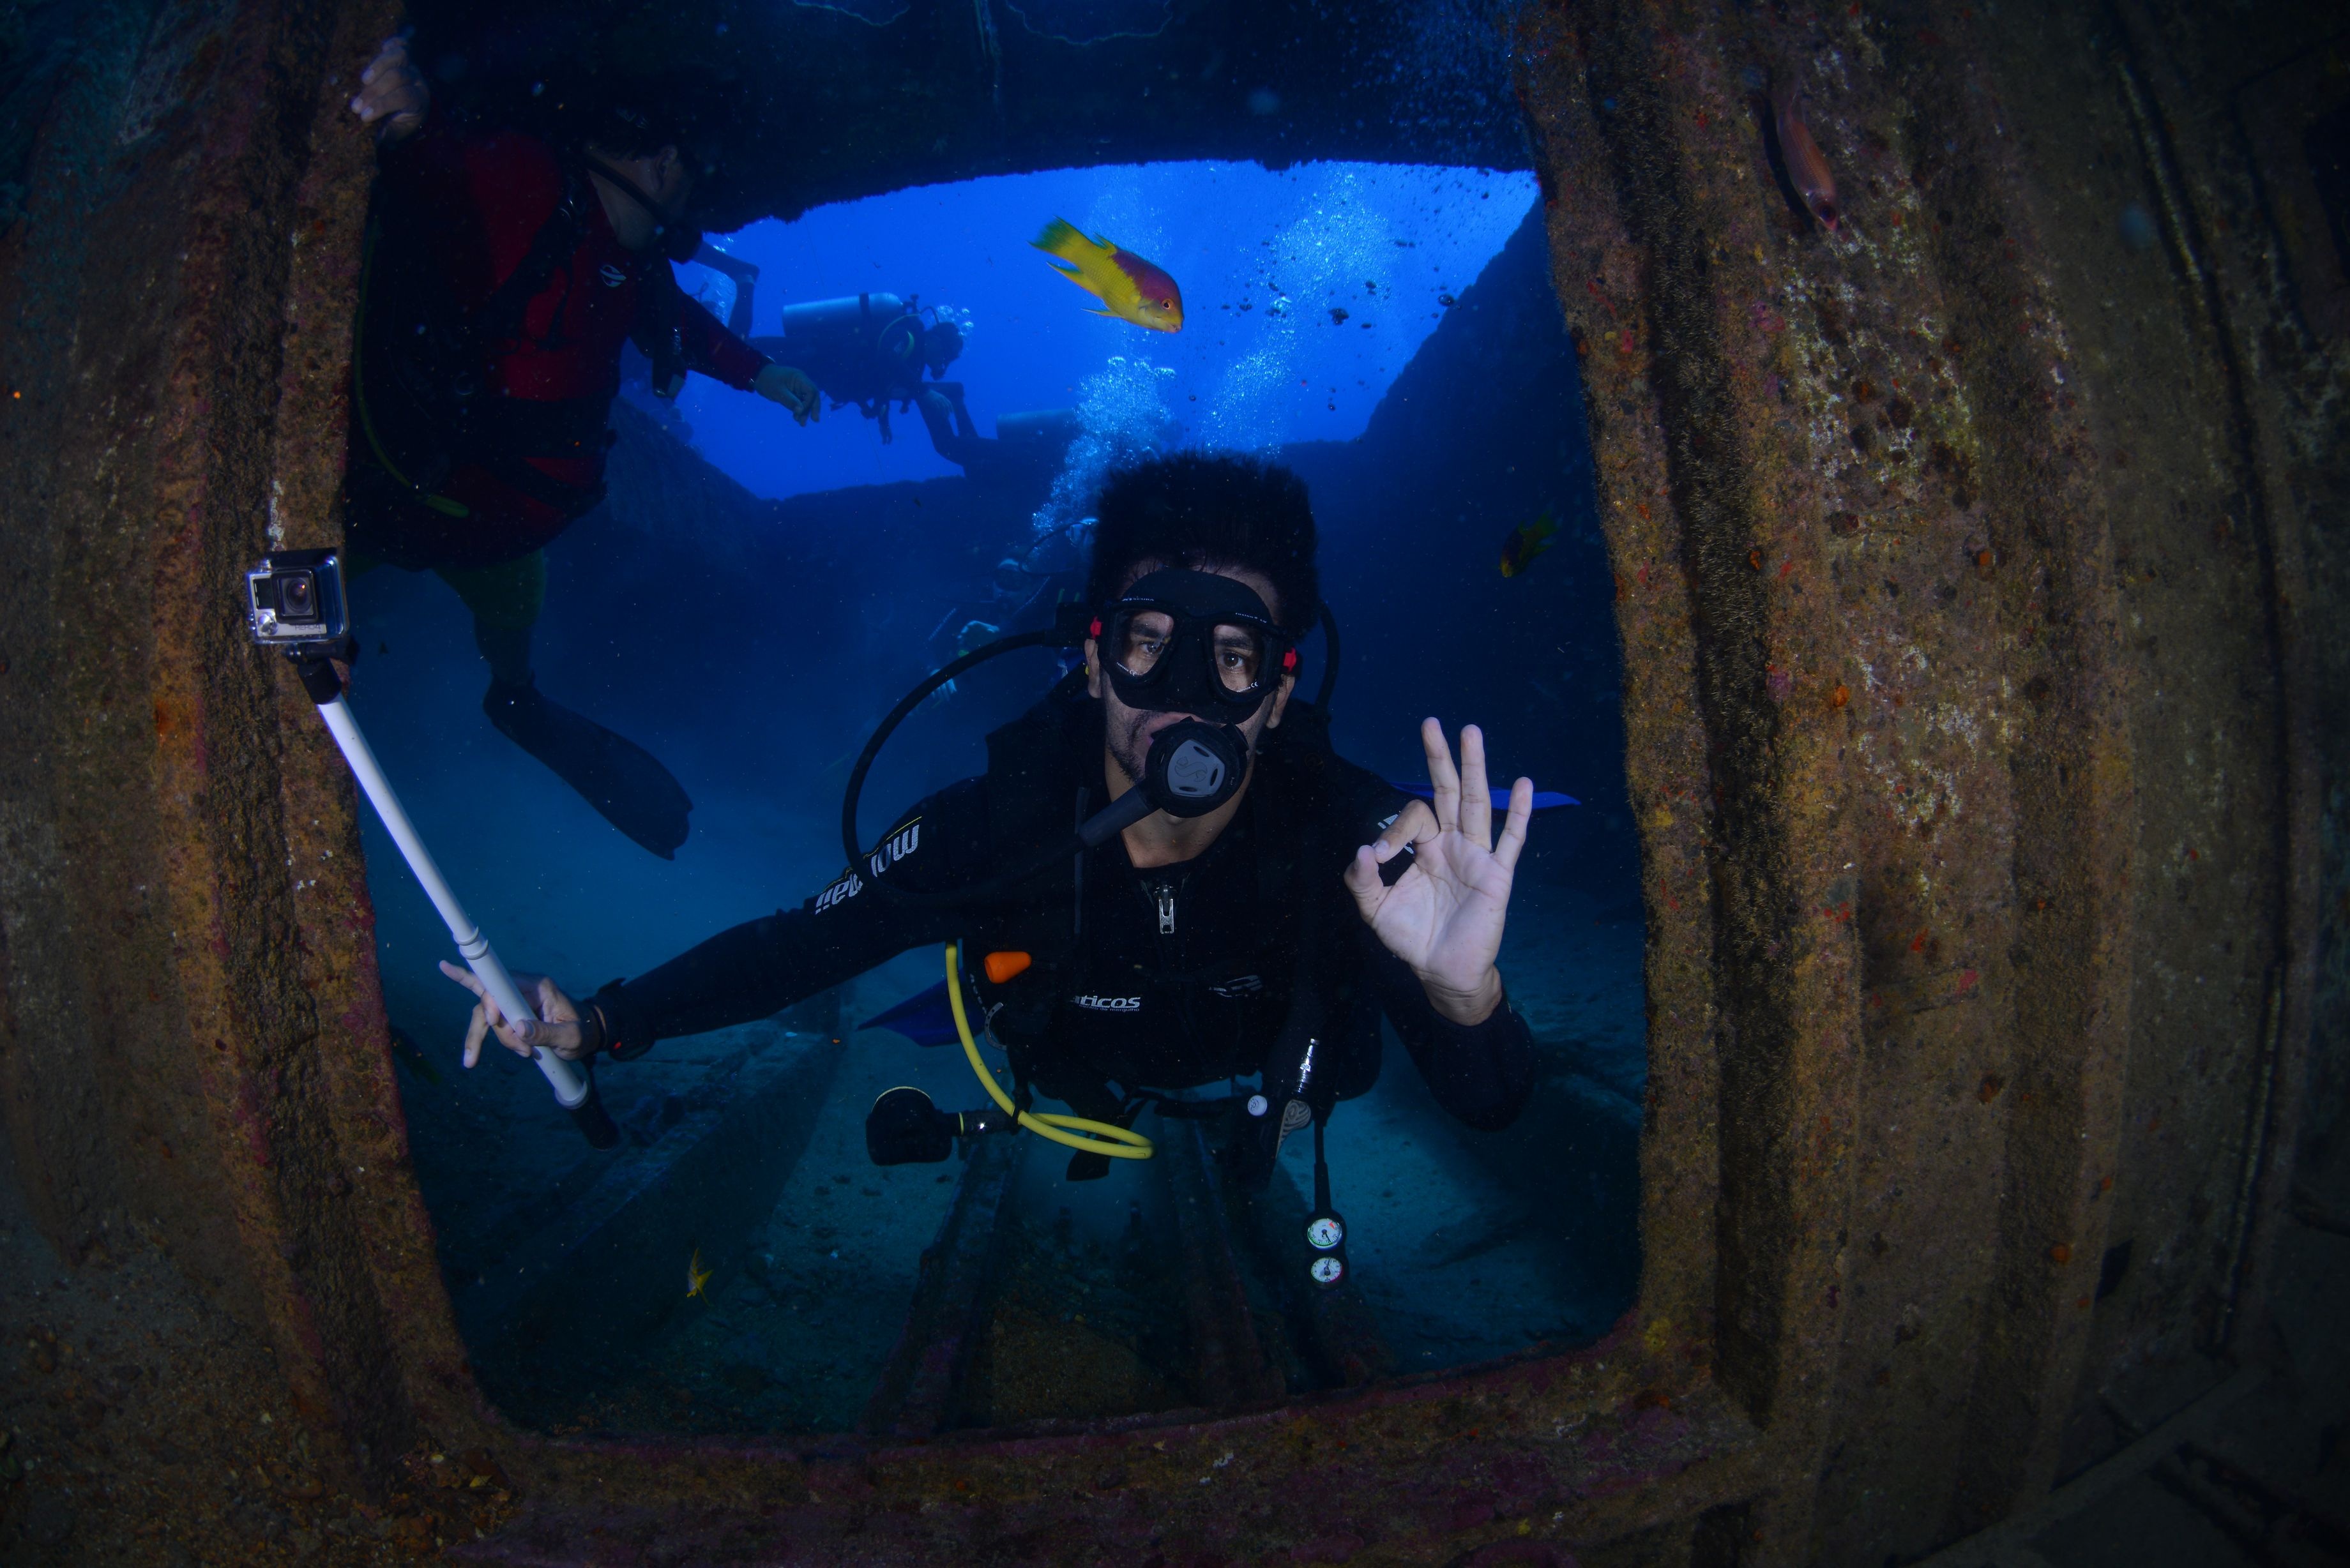
water, ocean, person, diving, underwater, darkness, blue, swimming, dive, diver, mar, passion, fins, scuba, screenshot, outdoor recreation, diving deep, at the bottom of the ocean